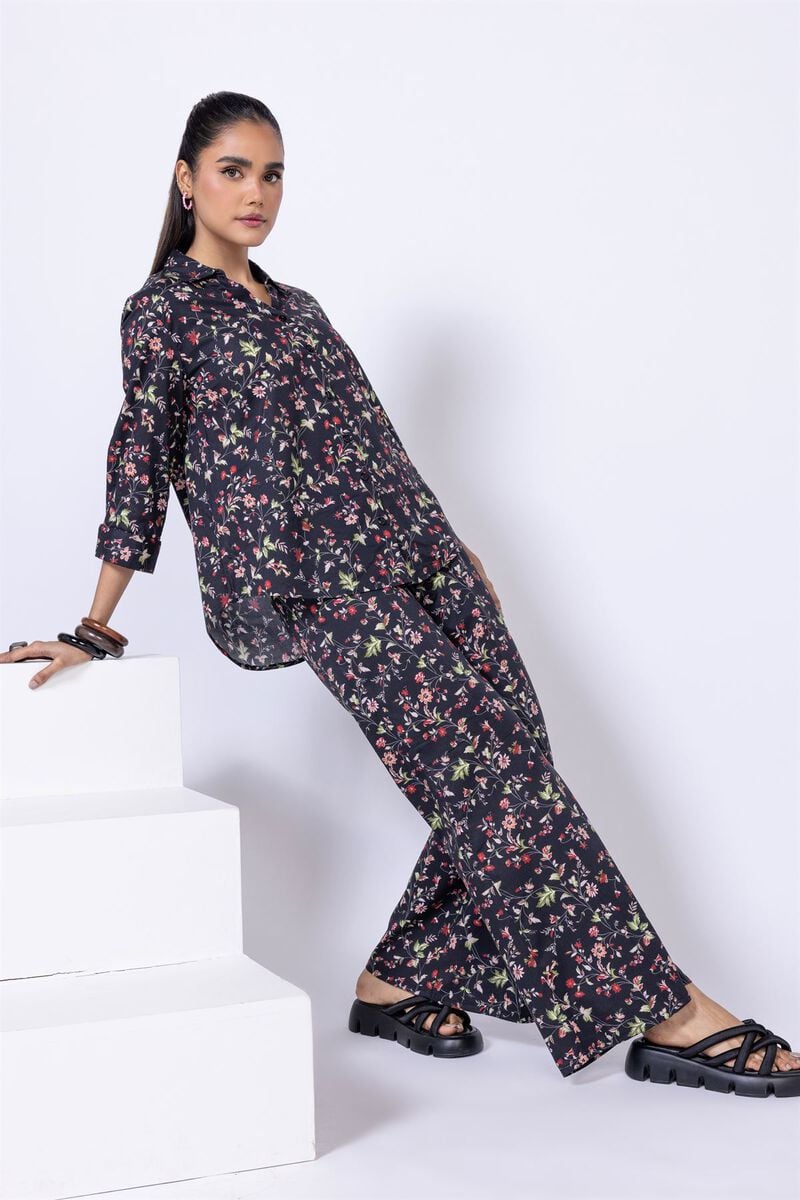
black multi floral pajamas